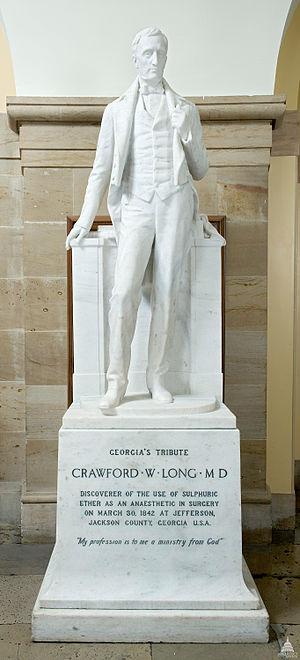
Crawford Williamson Long est un chirurgien et un pharmacien américain, généralement considéré comme l'inventeur, en 1842, de l'anesthésie à l'éther.